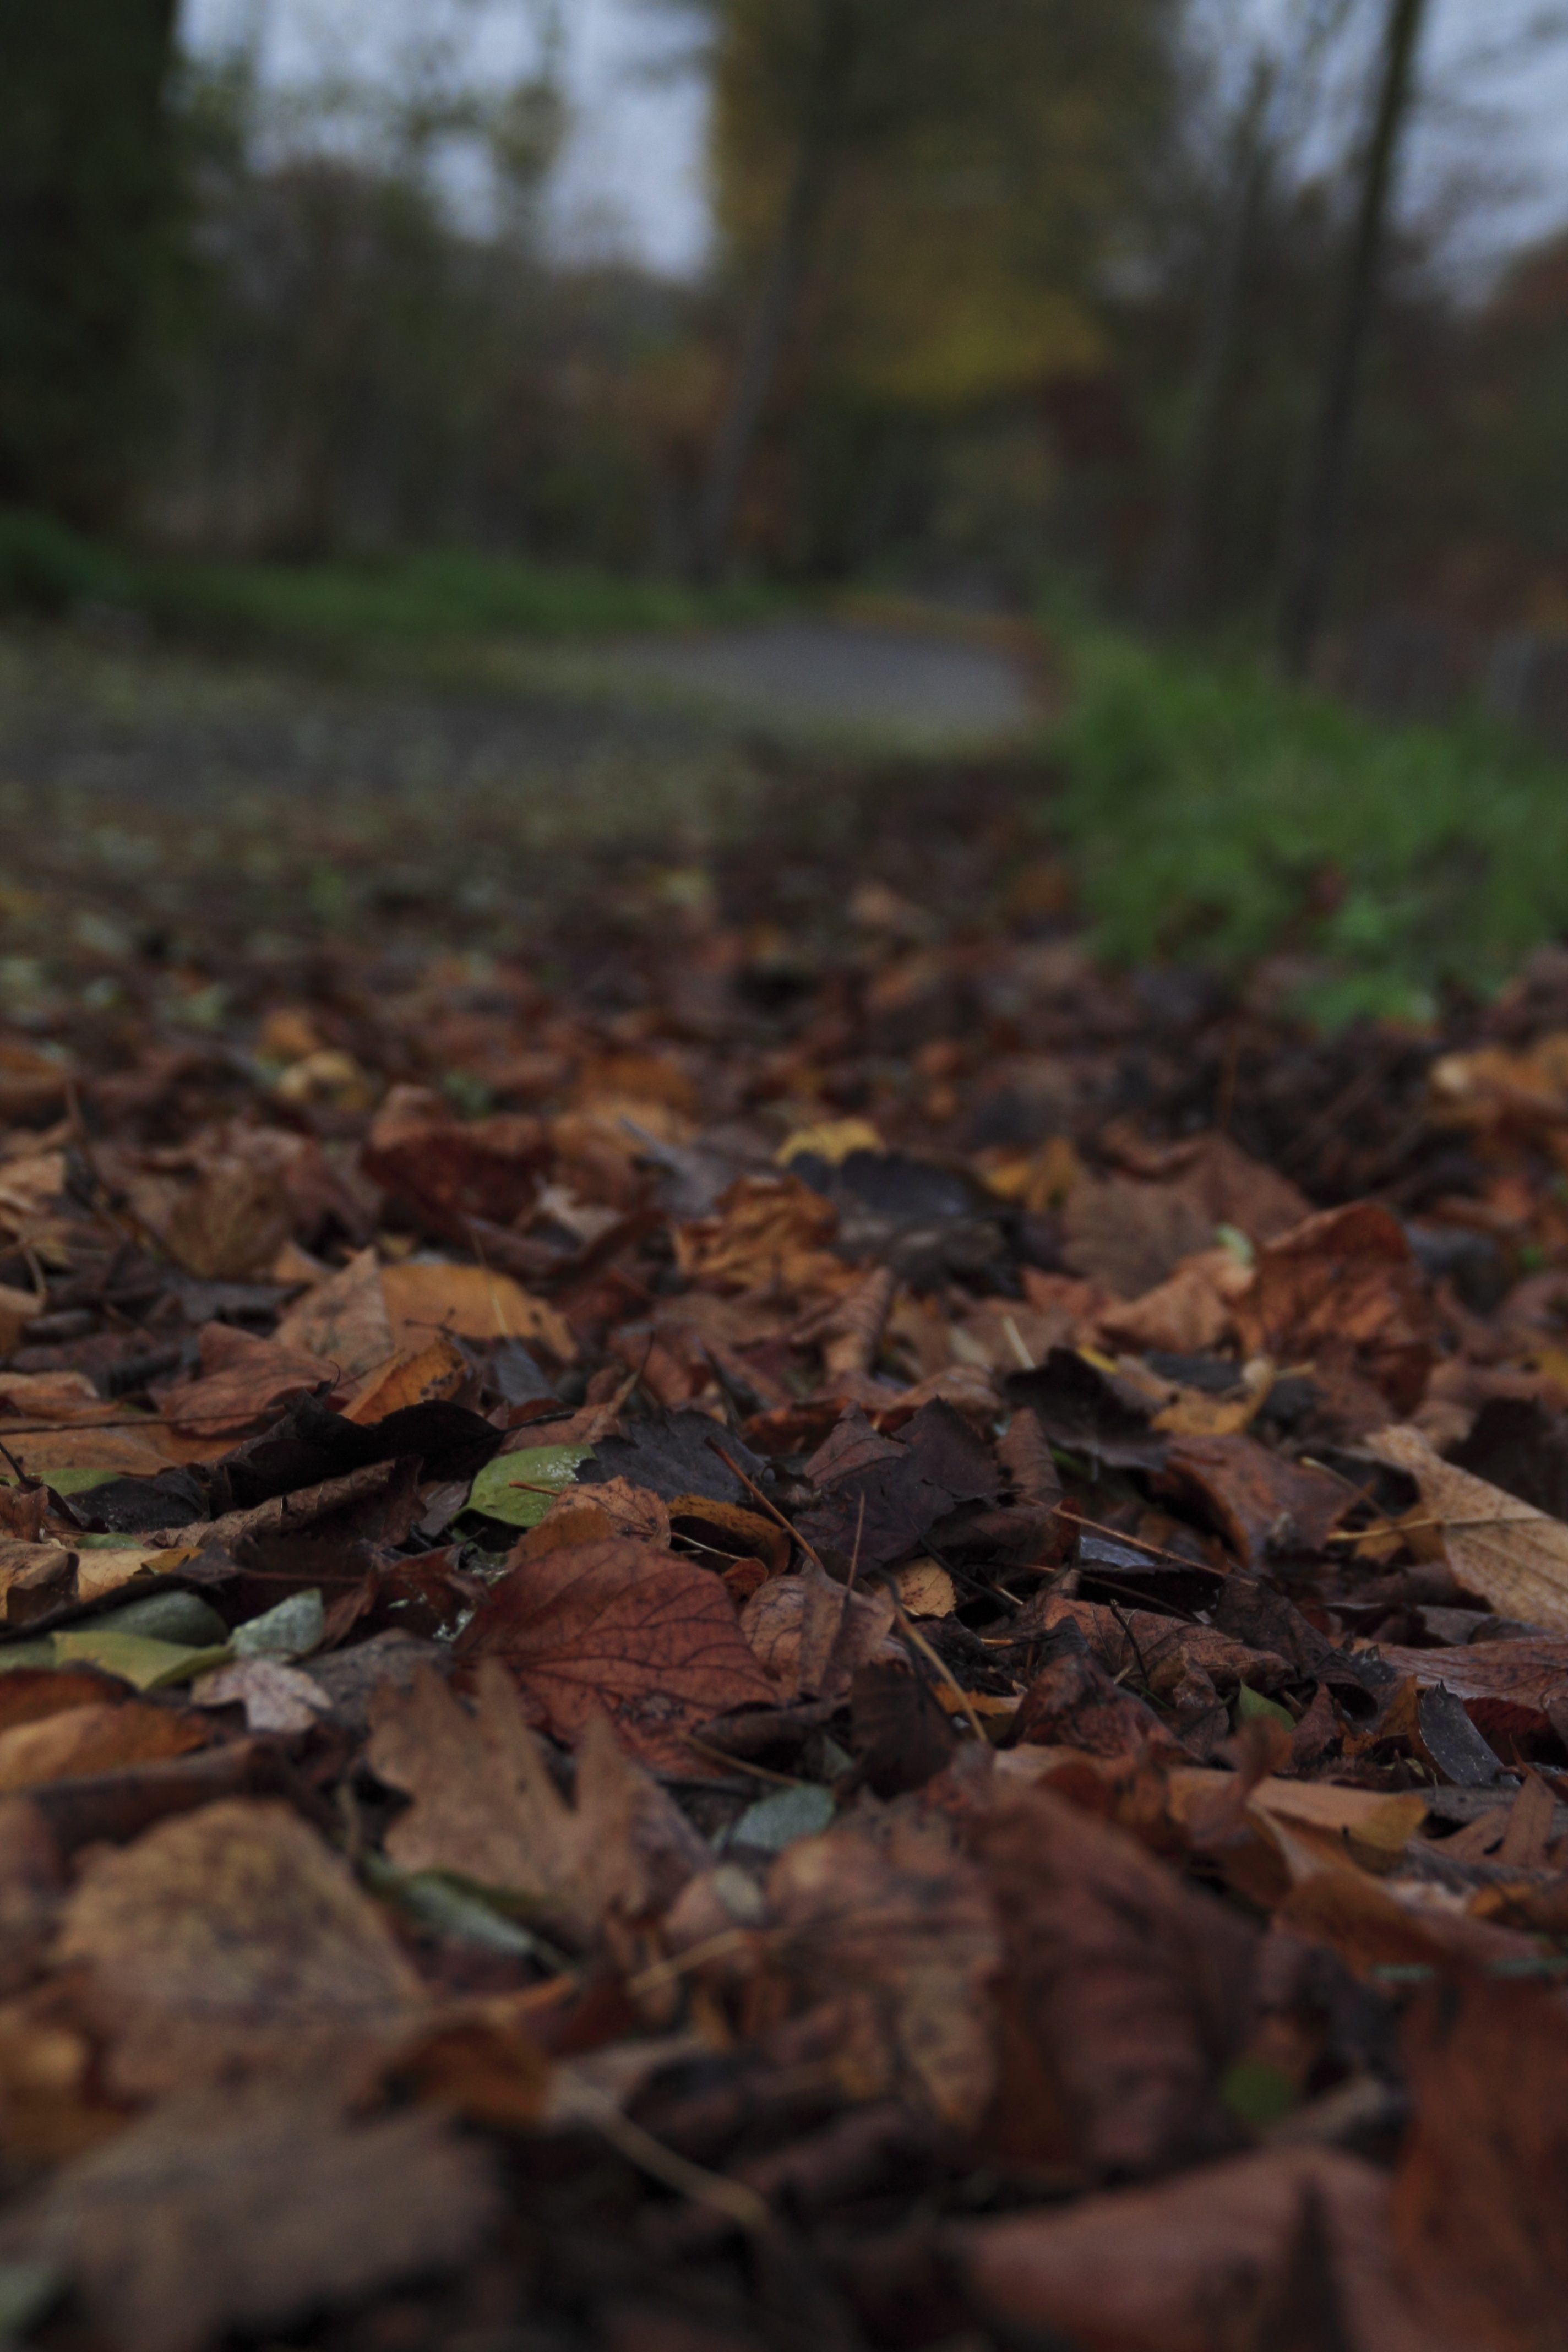
tree, nature, forest, grass, rock, wilderness, branch, plant, wood, trail, sunlight, morning, leaf, wildlife, stream, autumn, soil, flora, season, trees, leaves, deciduous, woodland, habitat, fall color, fall foliage, trist, natural environment, woody plant